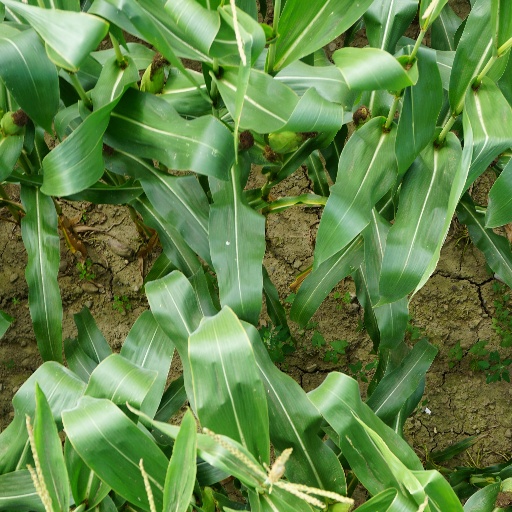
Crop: maize; corn